Cab Calloway

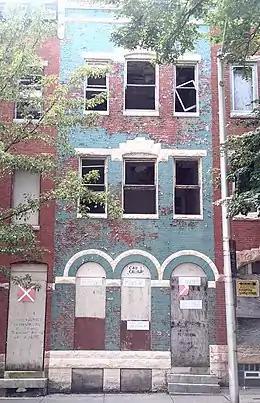
Calloway's boyhood home in Baltimore, before its demolition in September 2020

In 2019, plans were announced to demolish Calloway's boyhood home at 2216 Druid Hill Avenue in Baltimore, replacing the abandoned structure and the rest of that block with a park to be named "Cab Calloway Legends Park" in his honor. Family members and the National Trust for Historic Preservation advocated preservation of the house, however, as a significant artifact of African-American cultural heritage. Although the block is designated "historically significant" on the National Register of Historic Places, Baltimore City officials said at a hearing on July 9, 2019, that there is "extensive structural damage" to the Calloway house as well as adjacent ones. The Commission on Historical and Architectural Preservation's executive director, however, said that properties in worse condition than the Calloway House have been restored with financial support from a city tax credit program. Maryland Governor Larry Hogan also urged that demolition of the Calloway House be forestalled for its potential preservation as a historic house museum akin to the Louis Armstrong House in New York. Design options for the planned Cab Calloway Square may include an archway from the facade "(pictured)" as part of the Square's entrance, as proposed by architects working with Baltimore City and the Druid Heights Community Development Corporation, a Non-Profit community oriented group. Despite objections, the house was razed on September 5, 2020.